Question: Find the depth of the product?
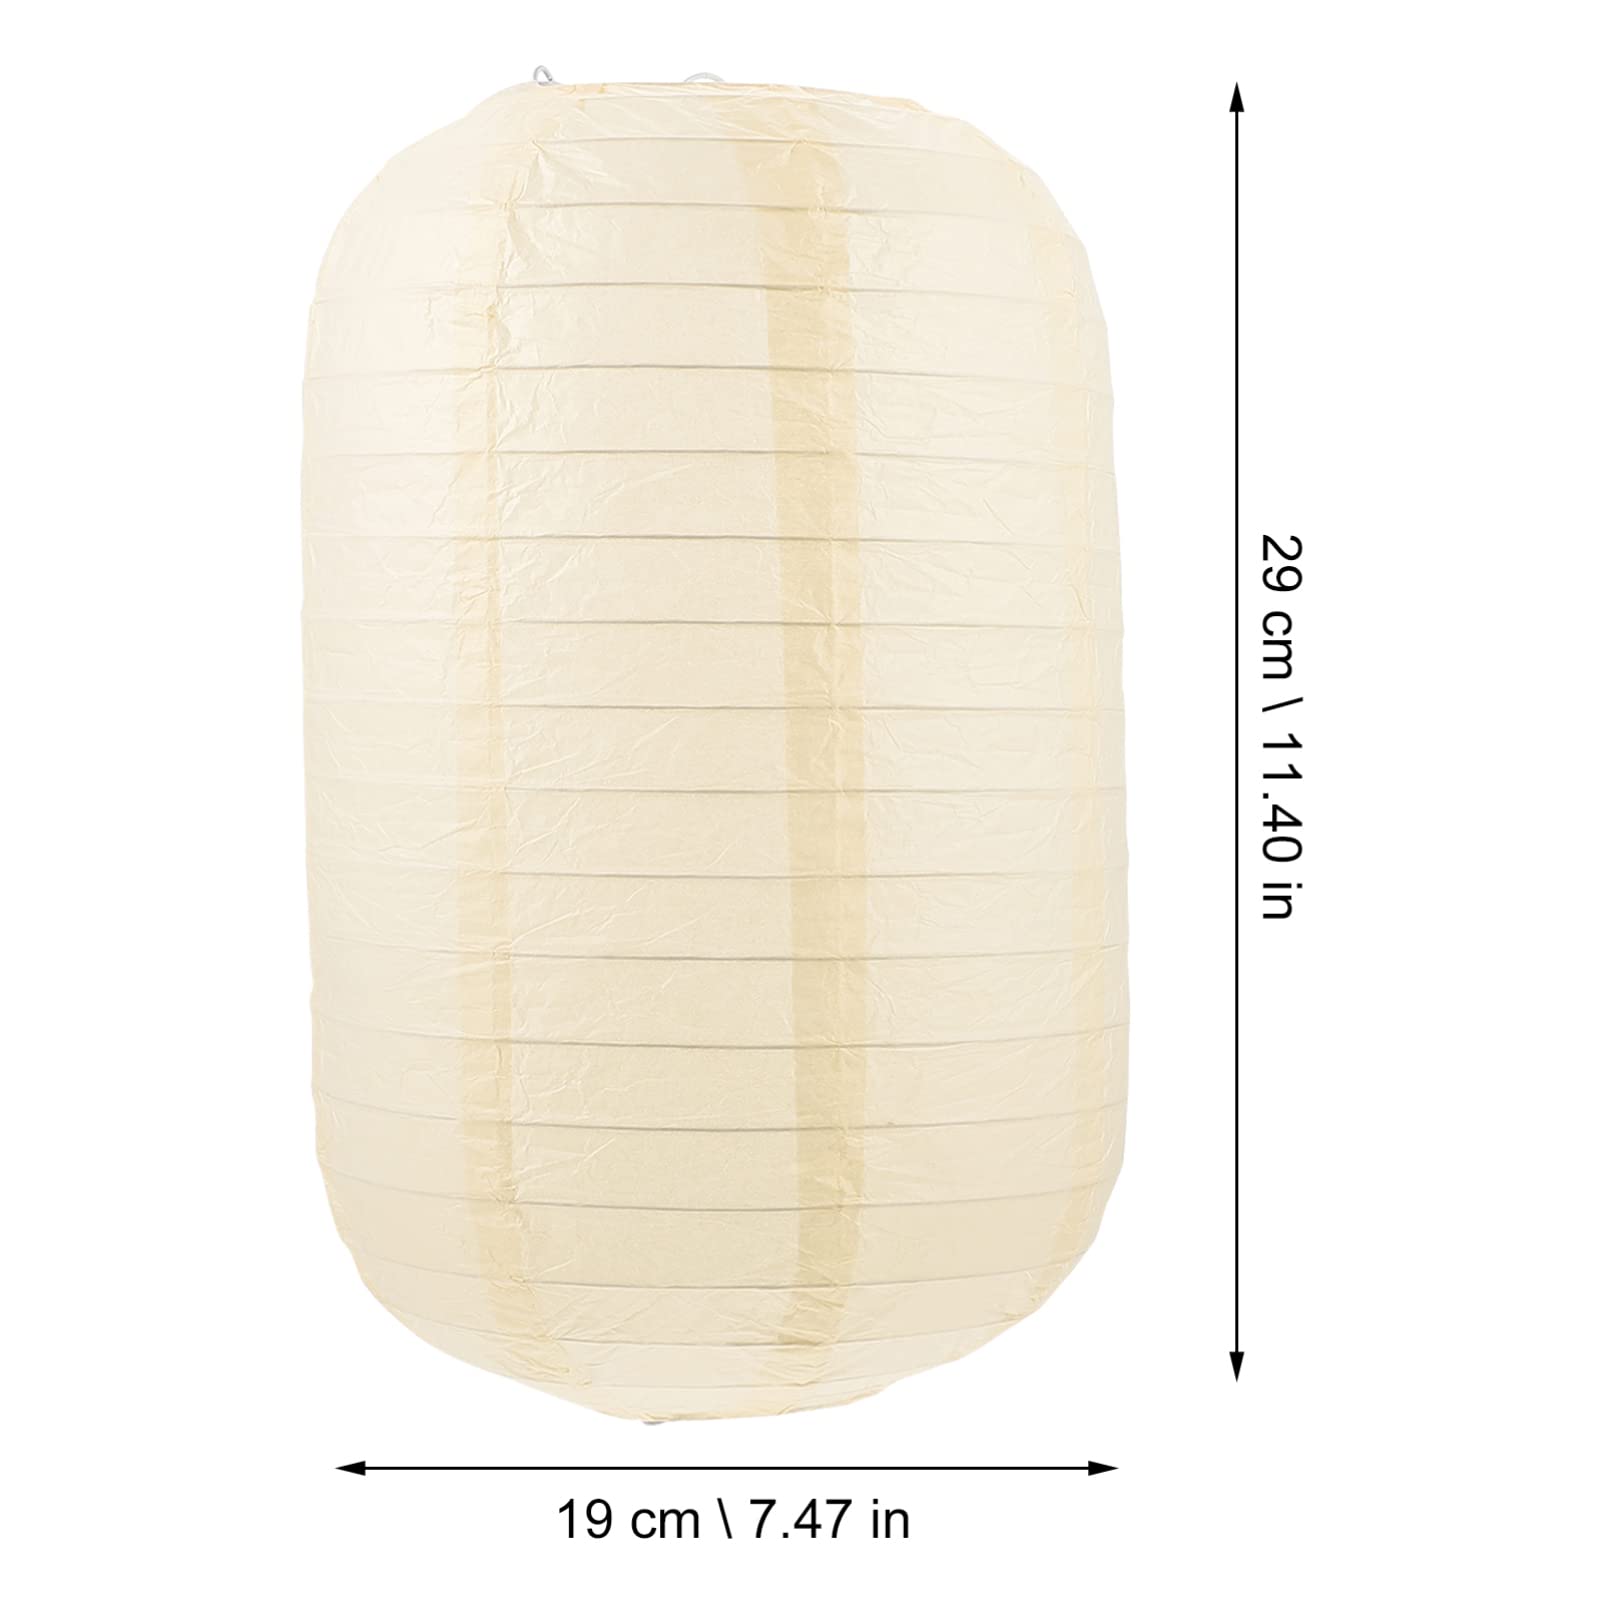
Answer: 7.47 inch